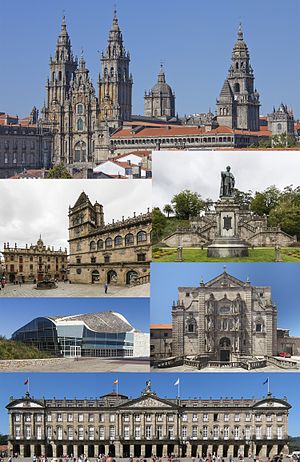
Santiago de Compostela
Santiago de Compostela
Santiago de Compostela er hovedstaden i den selvstyrende region Galicien i det nordvestlige Spanien. Byen ligger i provinsen A Coruña og har 97.260 indbyggere.